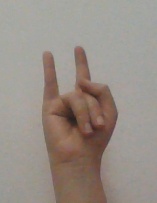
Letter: la